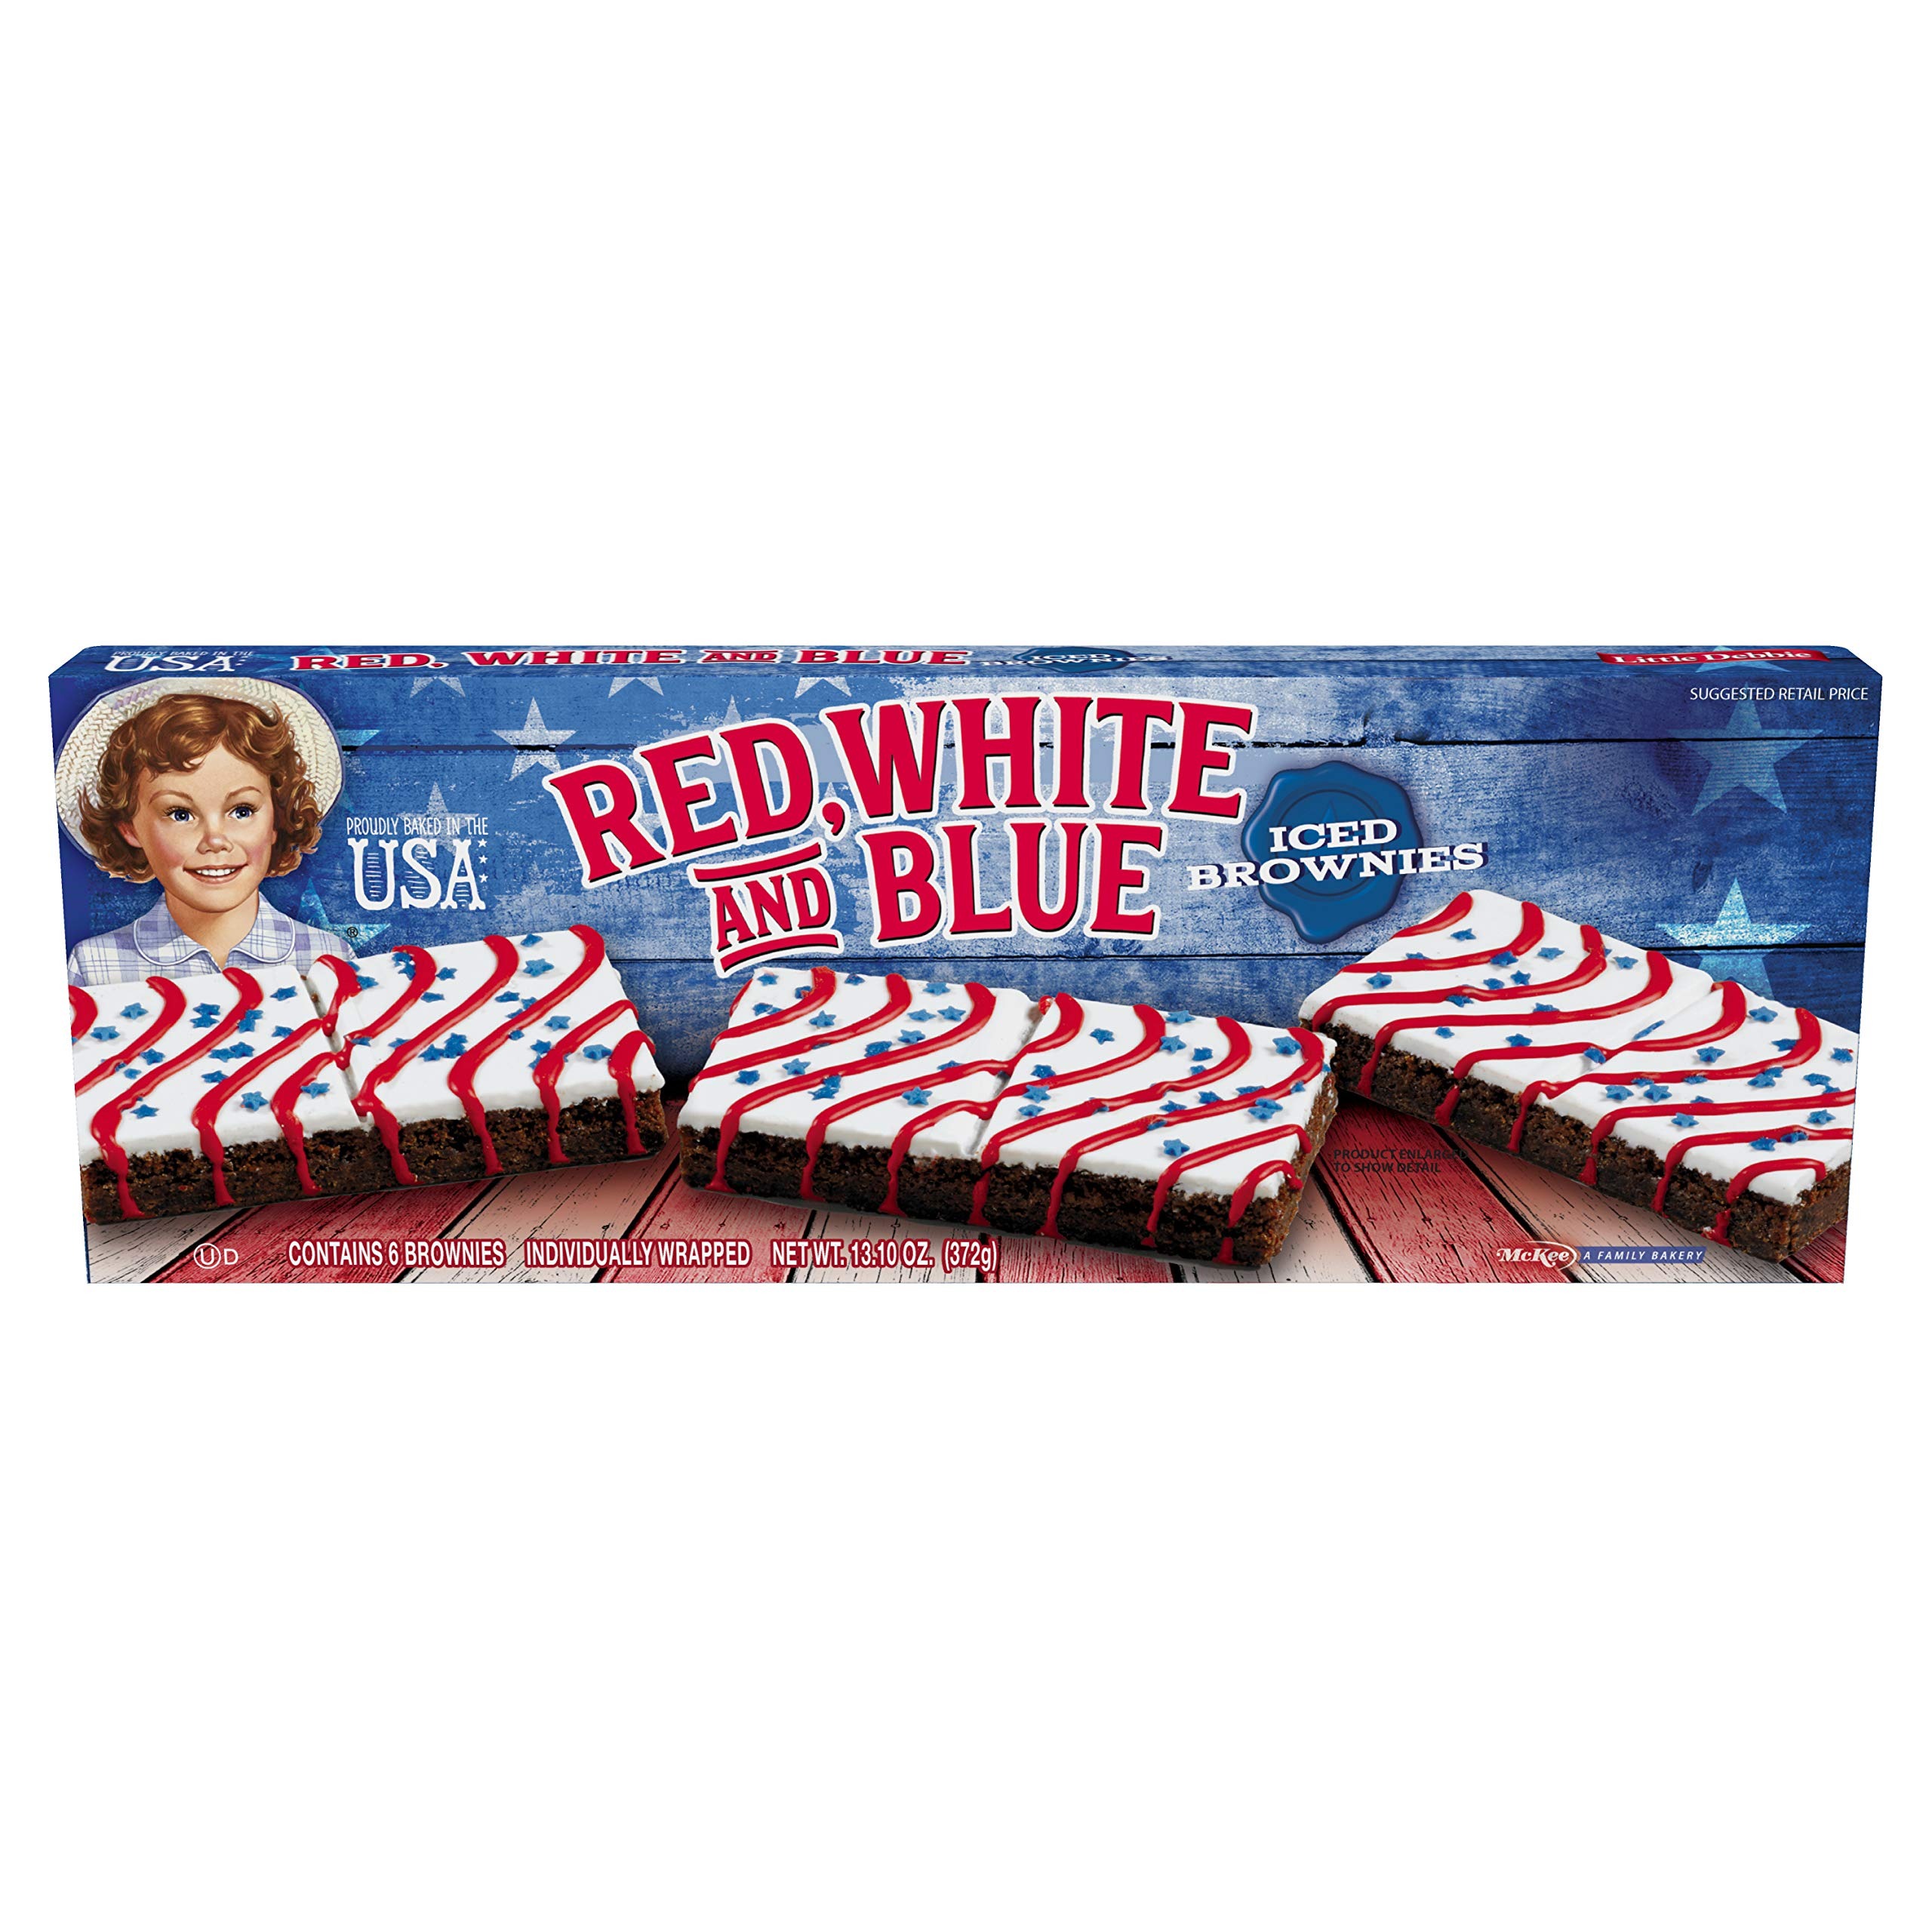
Item Name: Little Debbie Red, White, & Blue Iced Brownies, 13.1 Oz
Bullet Point 1: Soft and chewy, fudge Brownies are topped with white fudge icing, decorated with a patriotic red stripe and then sprinkled with blue star candies
Bullet Point 2: The perfect brownie for satisfying a summertime chocolate craving
Bullet Point 3: 6 individually wrapped brownies
Value: 13.1
Unit: Ounce

Price: 3.16